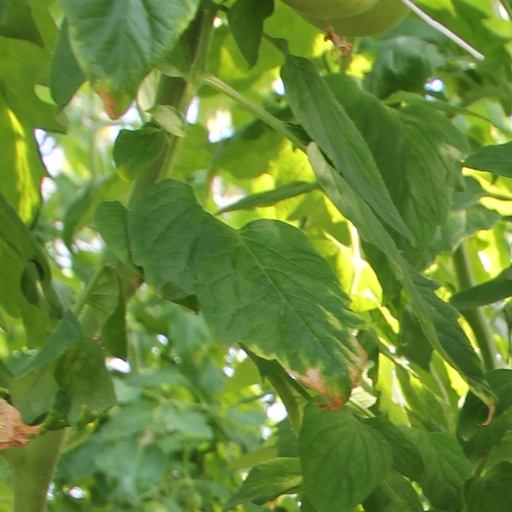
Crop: tomato